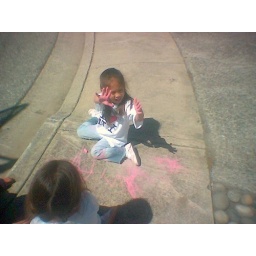
Asia and that damn street chalk. She kept throwing them on the ground and they would break in two